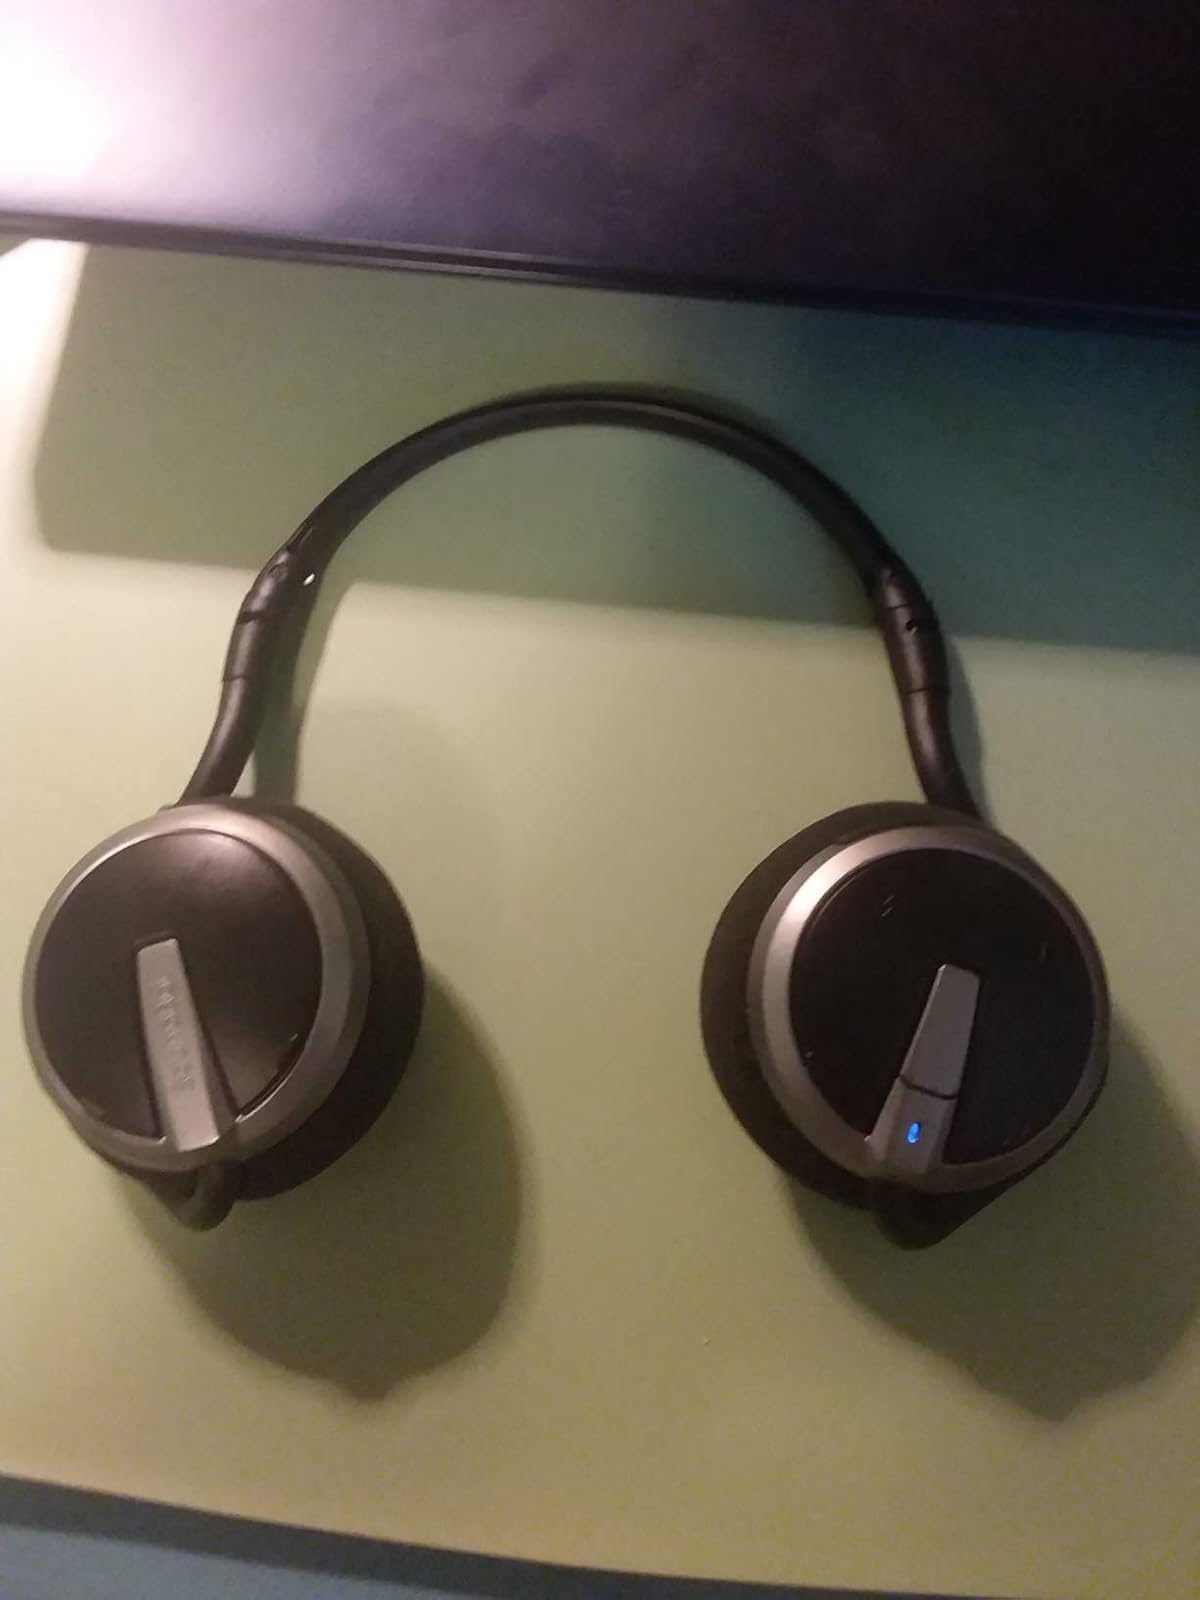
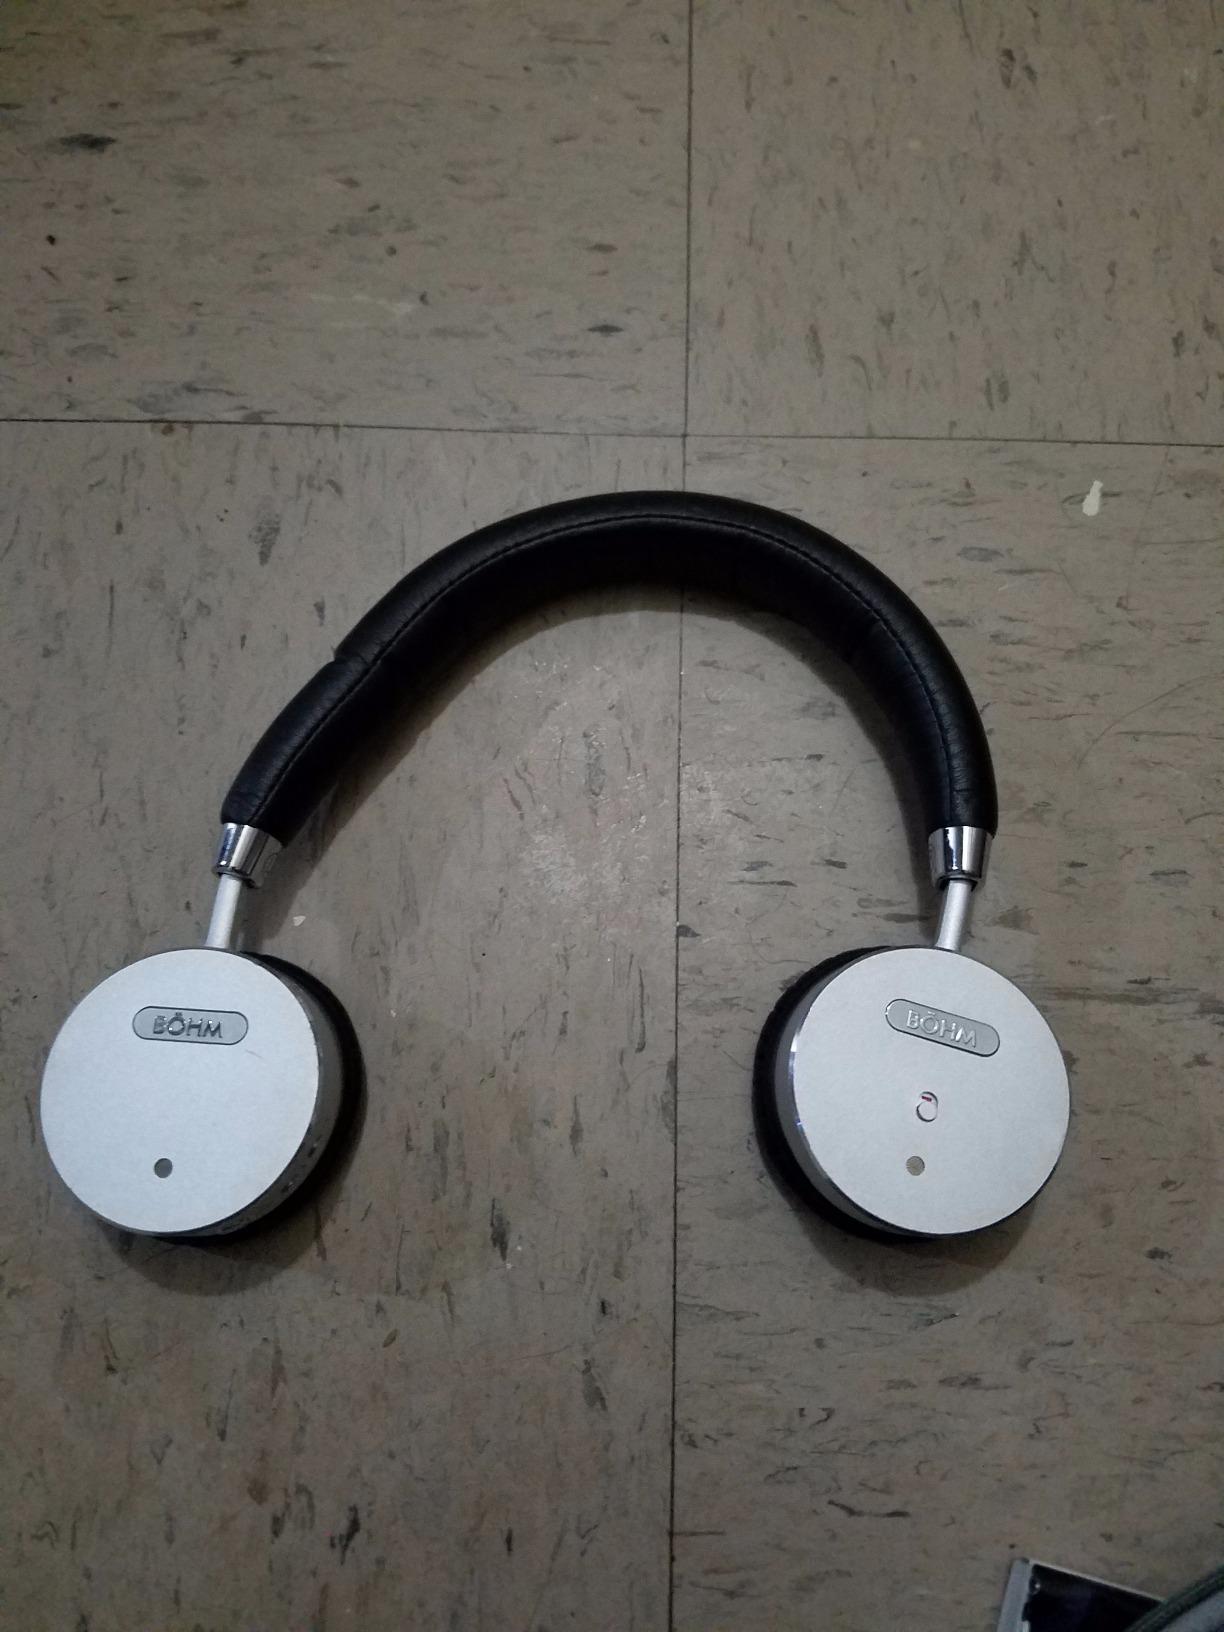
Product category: headphones
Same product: no